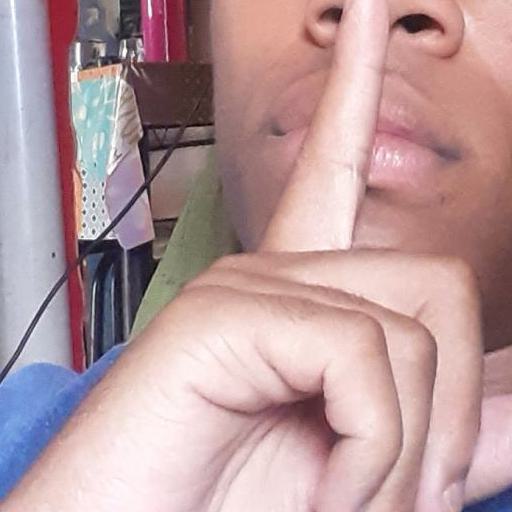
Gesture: mute